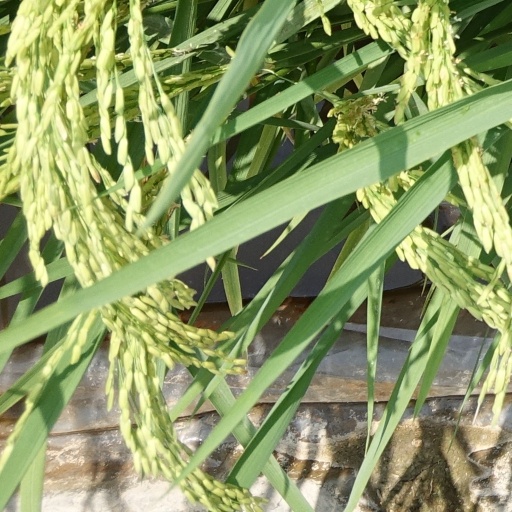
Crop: rice